USS Honolulu (SSN-718)

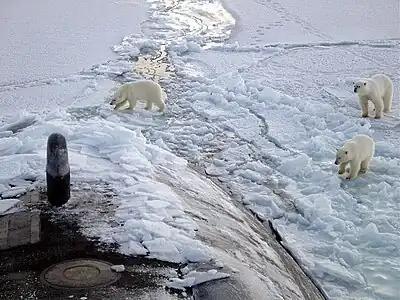
Three polar bears approach "Honolulu"s starboard bow while she is on the surface from the North Pole.

"Honolulu" was decommissioned and stricken from the Naval Vessel Register on 2 November 2007. Ex-"Honolulu" entered the Nuclear Powered Ship and Submarine Recycling Program in Bremerton, Washington.